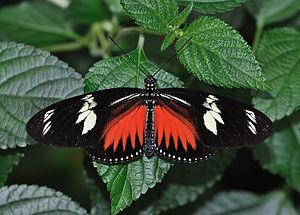
Imago de Laparus doris photographié dans la maison des papillons du Maximilianpark de Hamm, en Allemagne.
Heliconius doris est une espèce de lépidoptères de la famille des Nymphalidae et de la sous-famille des Heliconiinae. Elle est originaire d'Amérique latine.